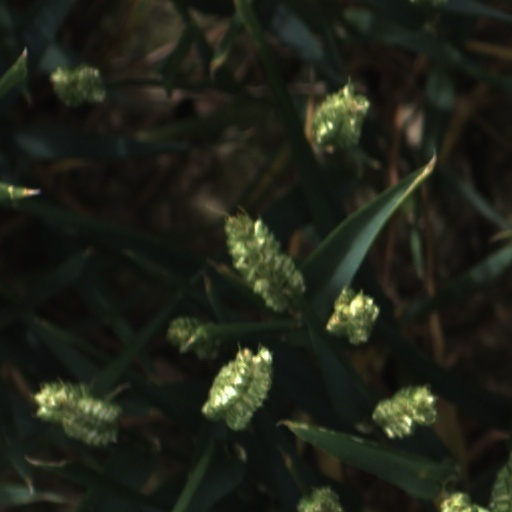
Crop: wheat